Baird Ornithological Club

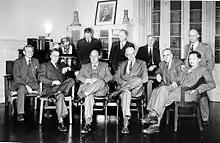
108th meeting of the Baird Ornithological Club in Holt House, the original administration building of the National Zoological Park, on January 14, 1948

The Baird Ornithological Club is a United States ornithological club. Founded in 1921, the club seeks to advance the field of ornithology and foster relationships between fellow ornithologists. The organization was named after Spencer Fullerton Baird. The organization was founded by Earl Lincoln Poole and Harold Morris in Berks County, Pennsylvania.